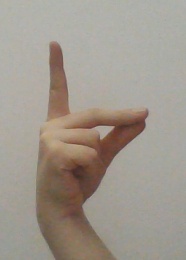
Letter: ta